The Scottish Play

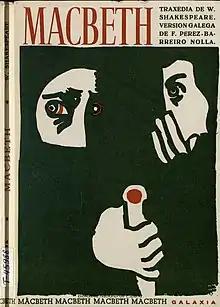
A 1972 book cover for a Galician printing of "Macbeth". Theatrical superstition holds that speaking the name "Macbeth" inside a theatre will lead to a curse.

The Scottish Play and the Bard's play are euphemisms for the William Shakespeare play "Macbeth". The first is a reference to the play's Scottish setting, and the second is a reference to Shakespeare's popular nickname. According to a theatrical superstition, called the "Scottish curse", speaking the name "Macbeth" inside a theatre, other than as called for in the script while rehearsing or performing, will cause disaster. On top of the aforementioned alternative titles, some people also refer to the classical tragedy as "Mackers" for this reason. Variations of the superstition may also forbid quoting lines from the play within a theatre except as part of an actual rehearsal or performance of the play.